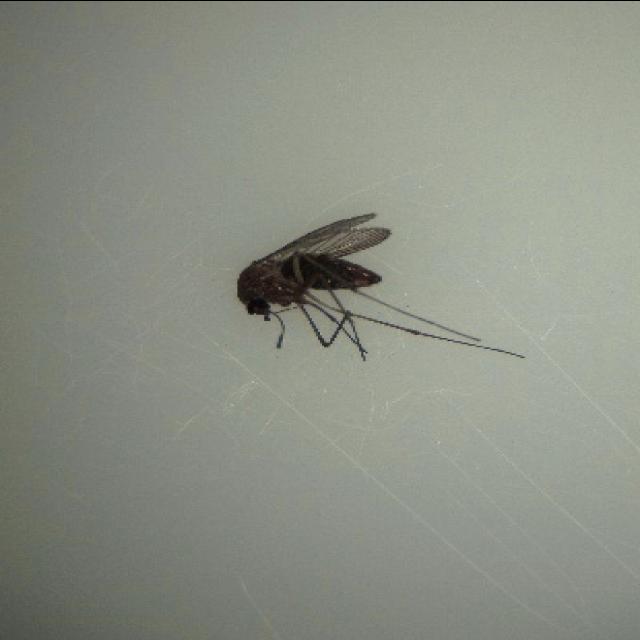
Species: culex_tritaeniorhynchus